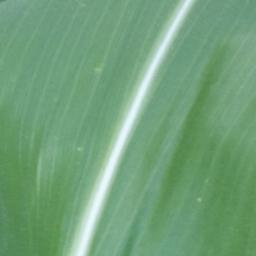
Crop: corn
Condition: (maize)_healthy